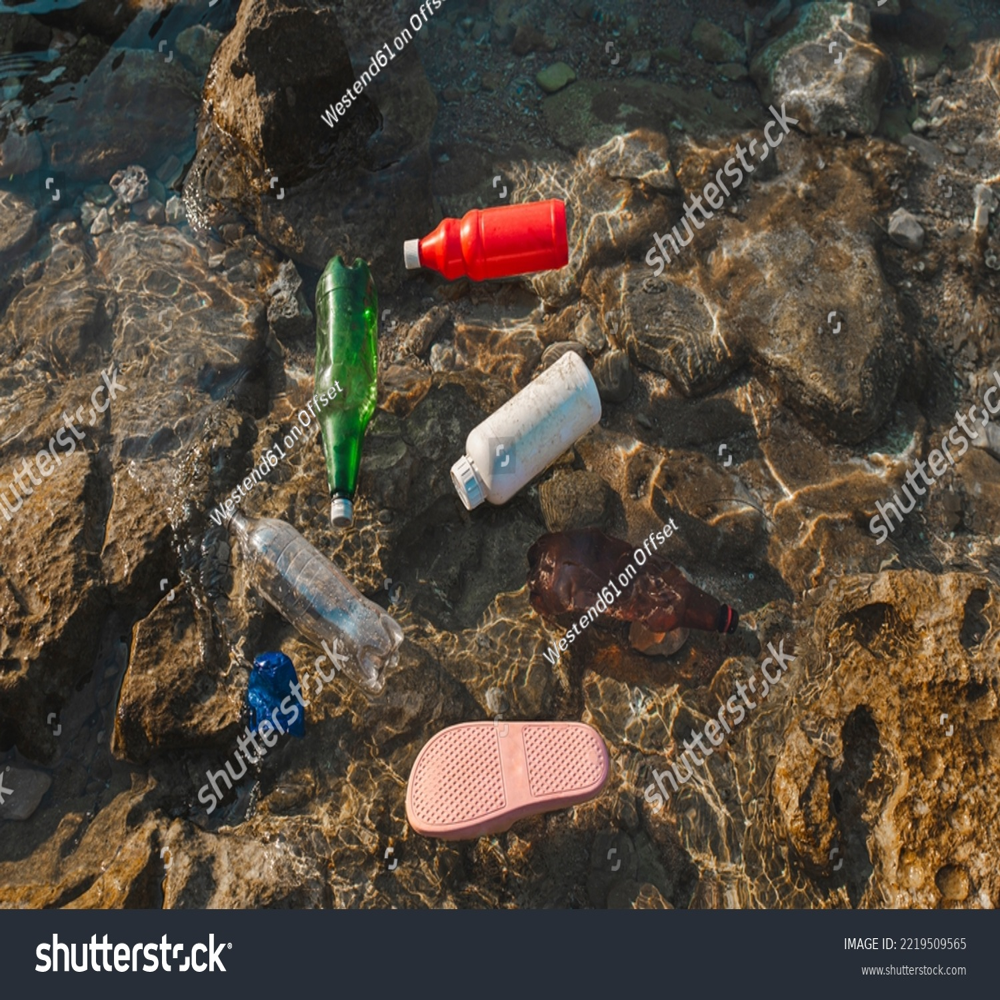
Body of water present: yes
Land polluted: yes
Water polluted: yes
Pollution percentage: 40%